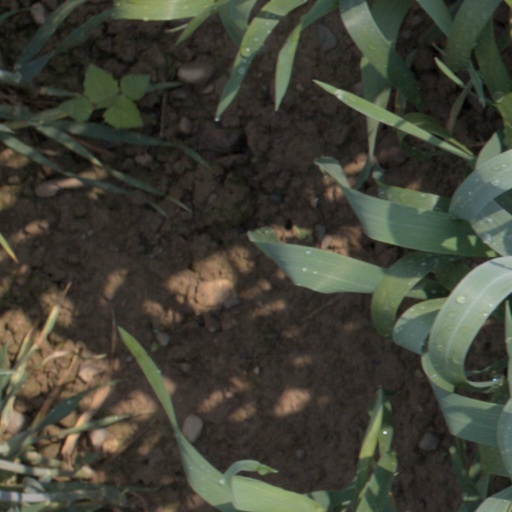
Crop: wheat